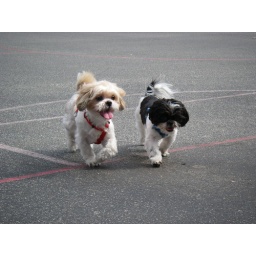
Our two ShihTzus playing together in the park. Gizmo is the black and white one and Yoshi is the tan and white dog.